Manetho

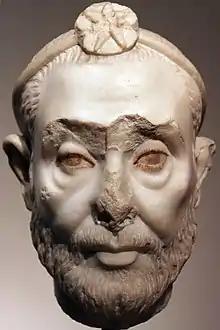
No likeness of Manetho exists. This is a bust of a Neokoros, a senior official in the temple cult of Serapis (a Hellenistic appropriation of Osiris and Apis) from Roman Egypt, 230-240 CE, over three centuries after Manetho lived. The circlet with the seven-rayed sun disk in the hair identifies his position. Manetho was an authority on the temple cult of Serapis. Marble. Altes Museum, Berlin.

The remaining fragments of the "Aegyptiaca" continue to be a singular resource for delineating Egyptian chronology, more than two millennia since its composition. Until the decipherment of Ancient Egyptian scripts in the early 19th century CE, Manetho's fragments were an essential source for understanding Egyptian history. His work remains of unique importance in Egyptology.